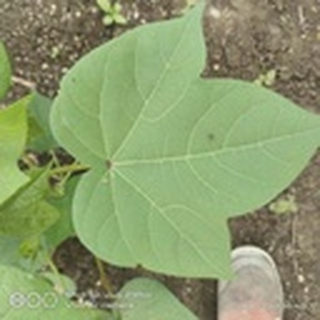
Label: healthy_cotton